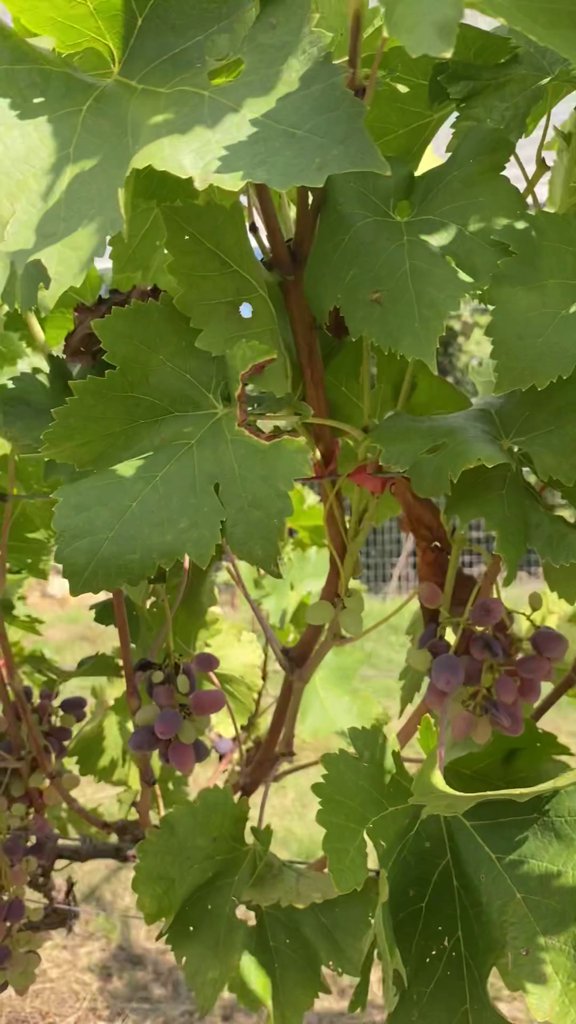
Berries visible: 79
Grape clusters: 4